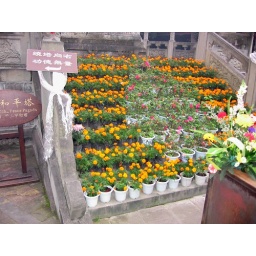
They love keeping flowers in the pots